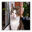
Label: cat